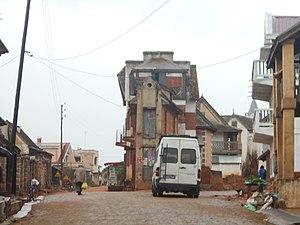
Ambohitrinibe Ambohitrandriamanitra Amoronkay Madagascar
Ambohitrandriamanitra est une commune de Madagascar située dans le district de Manjakandriana de la région Analamanga.